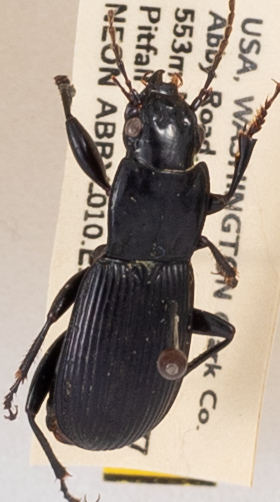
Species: Pterostichus herculaneus
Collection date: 2019-05-14
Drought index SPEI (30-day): -2.09
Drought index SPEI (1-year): -2.09
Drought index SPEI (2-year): -2.09